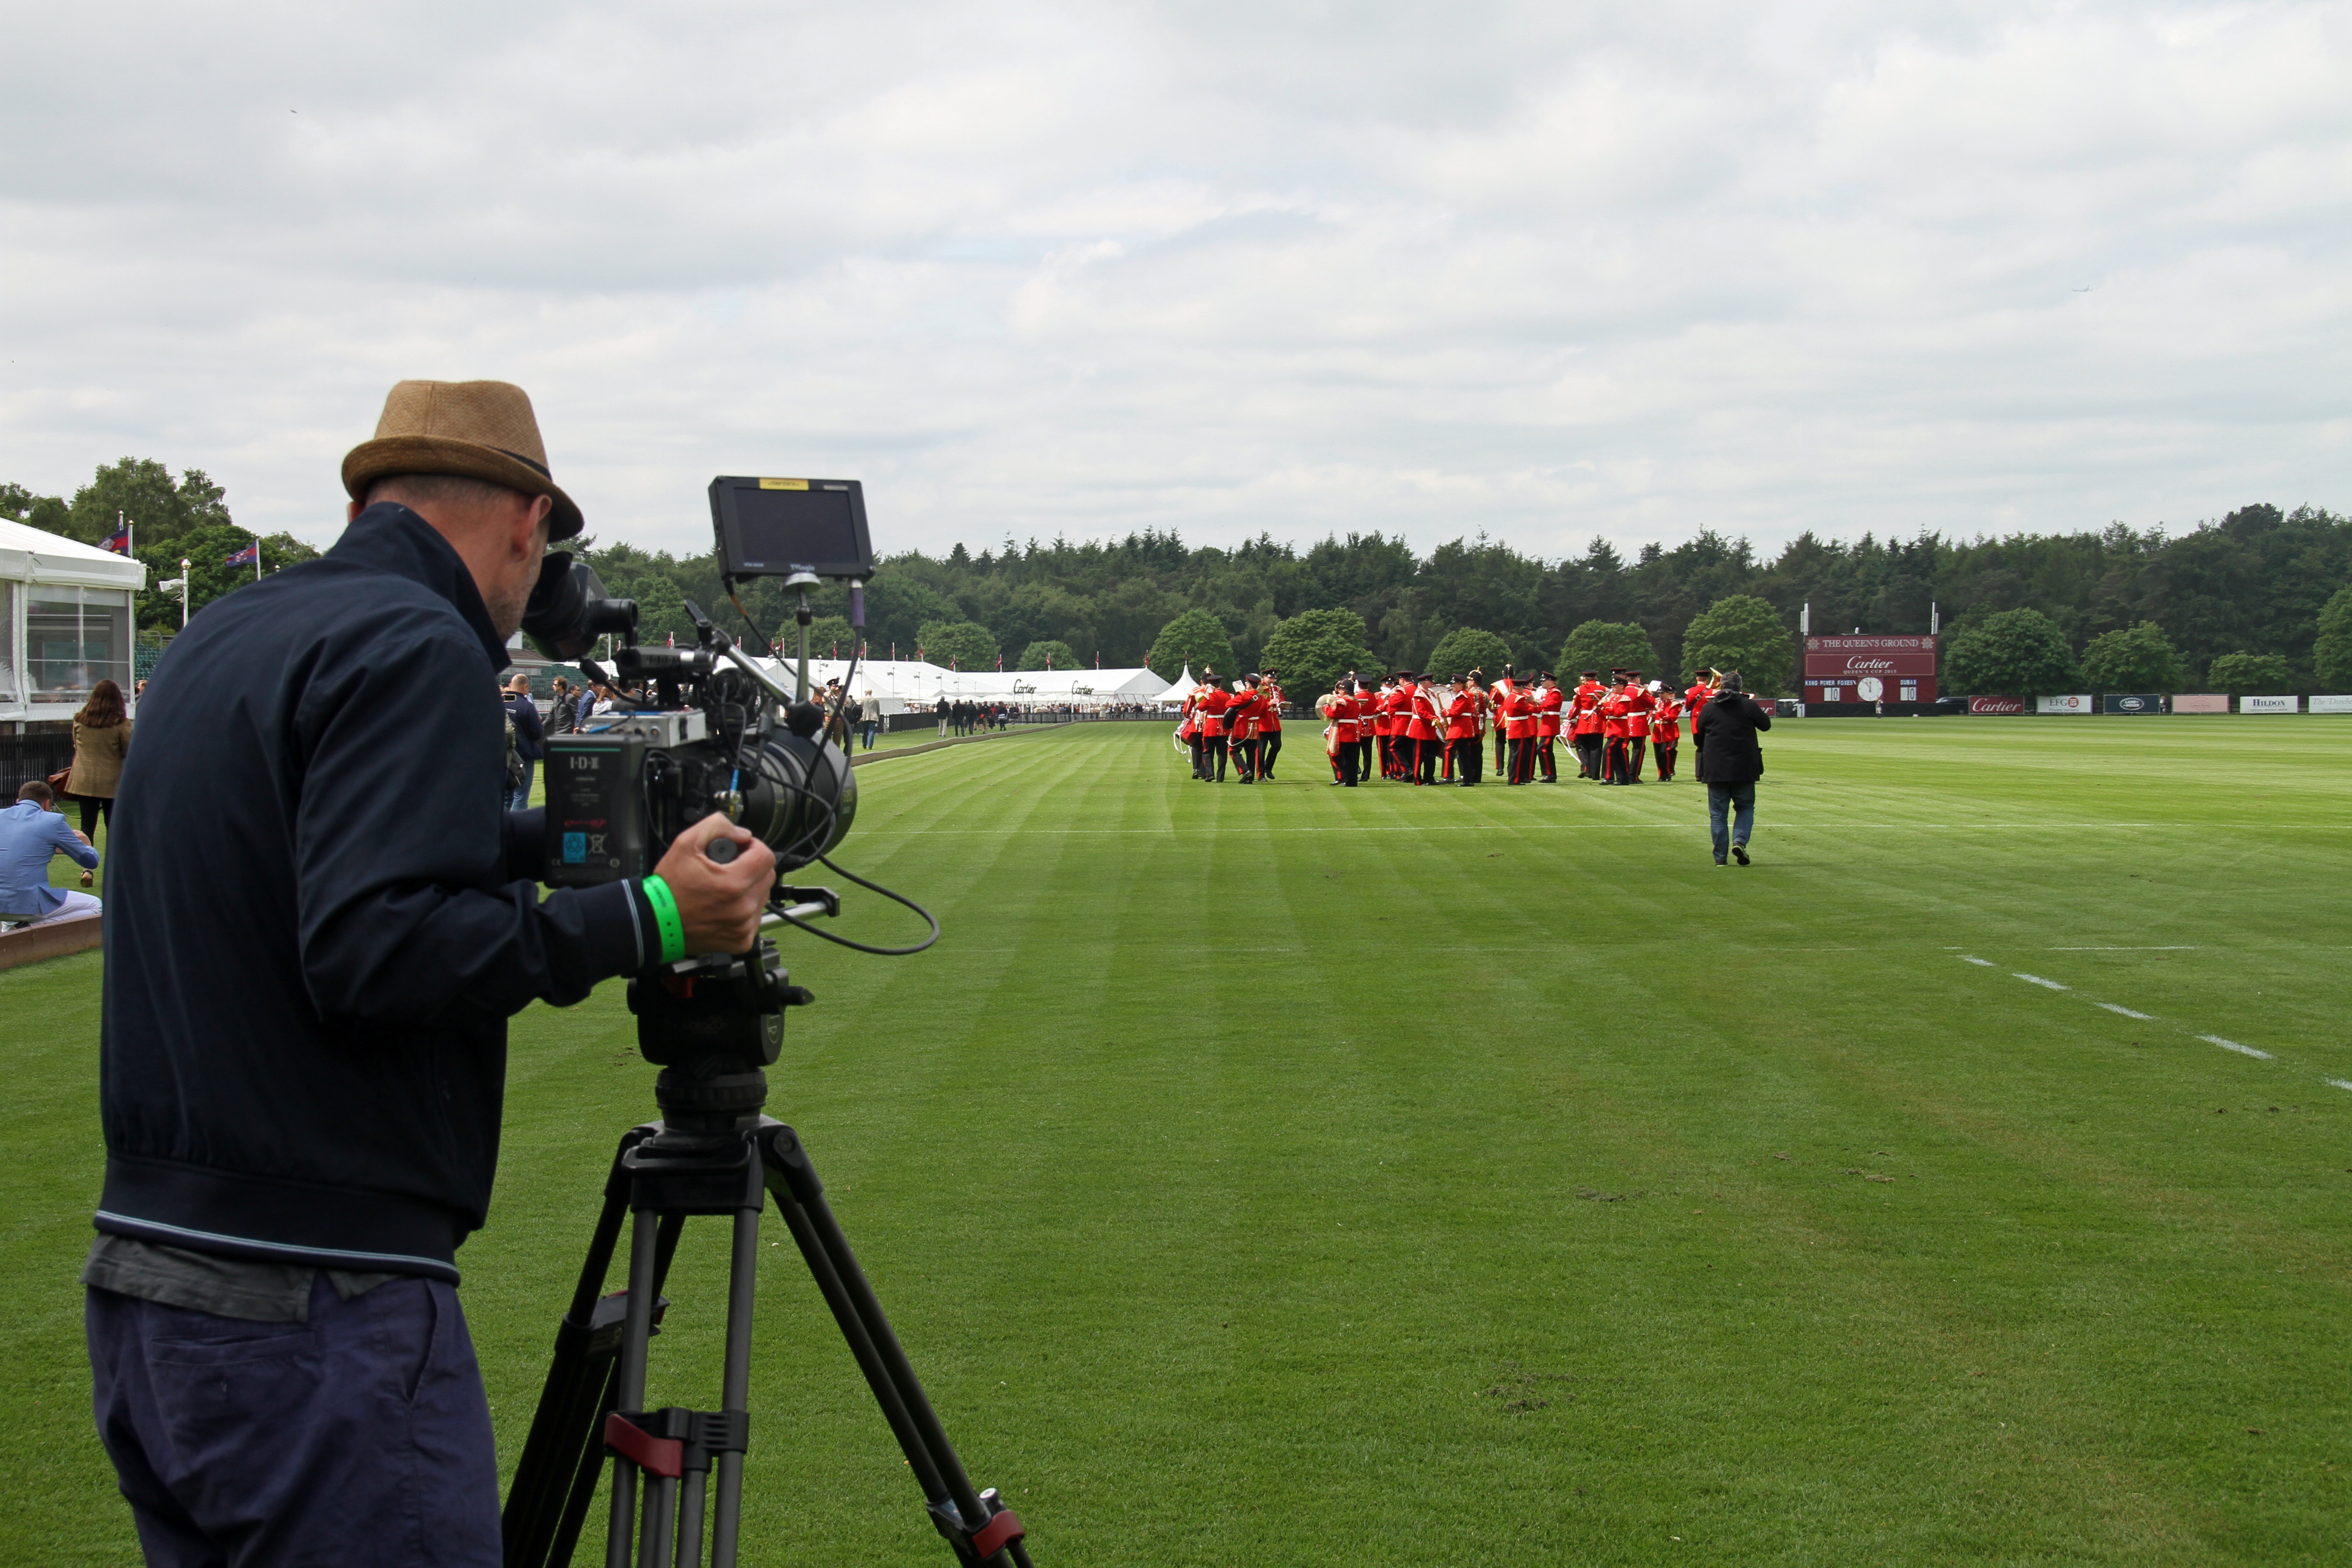
man, camera, male, band, sports, filming, tournament, camera man, polo, sport venue, competition event